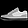
Label: Sneaker